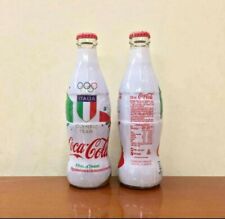
Waste category: glass